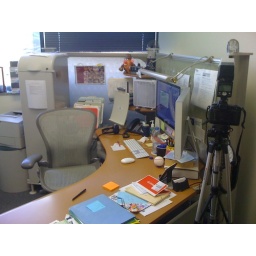
Looking around my old office on the fourth floor